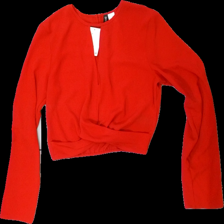
View: front
Type: Blouse
Category: Ladies
Brand: H&M
Brand text on label: divided
Colors: Red
Material: 100% polyester
Cut: Regular
Size: 36
Season: All
Stains: Minor
Damage: fläckar
Damage location: middle right
Damage 2 location: middle center
Price range: <50
Recommended usage: Reuse
Description: röd blus med knut fram, små fläckar bak.